Musical instrument classification

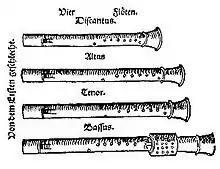
Variety of recorders from Martin Agricola's 1529 "Musica instrumentalis deudsch" (English: "German Instrumental Music")

In organology, the study of musical instruments, many methods of classifying instruments exist. Most methods are specific to a particular cultural group and were developed to serve the musical needs of that culture. Culture-based classification methods sometimes break down when applied outside that culture. For example, a classification based on instrument use may fail when applied to another culture that uses the same instrument differently.